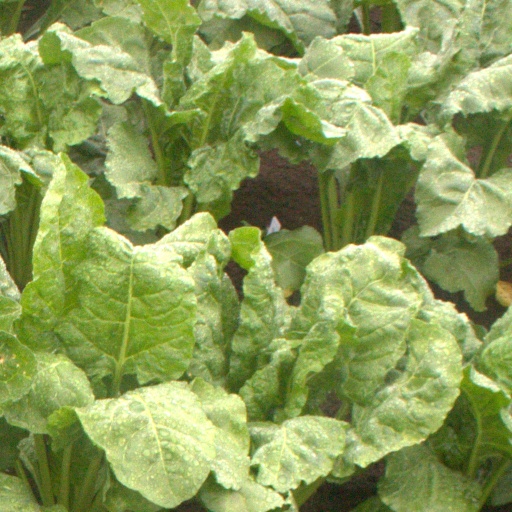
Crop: sugar beet